The Green Child

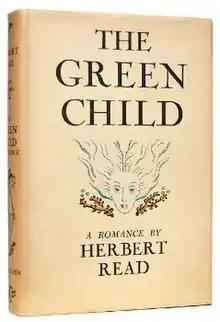
First edition

The Green Child is the only completed novel by the English anarchist poet and critic Herbert Read. Written in 1934 and first published by Heinemann in 1935, the story is based on the 12th-century legend of two green children who mysteriously appeared in the English village of Woolpit, speaking an apparently unknown language. Read described the legend in his "English Prose Style", published in 1931, as "the norm to which all types of fantasy should conform".